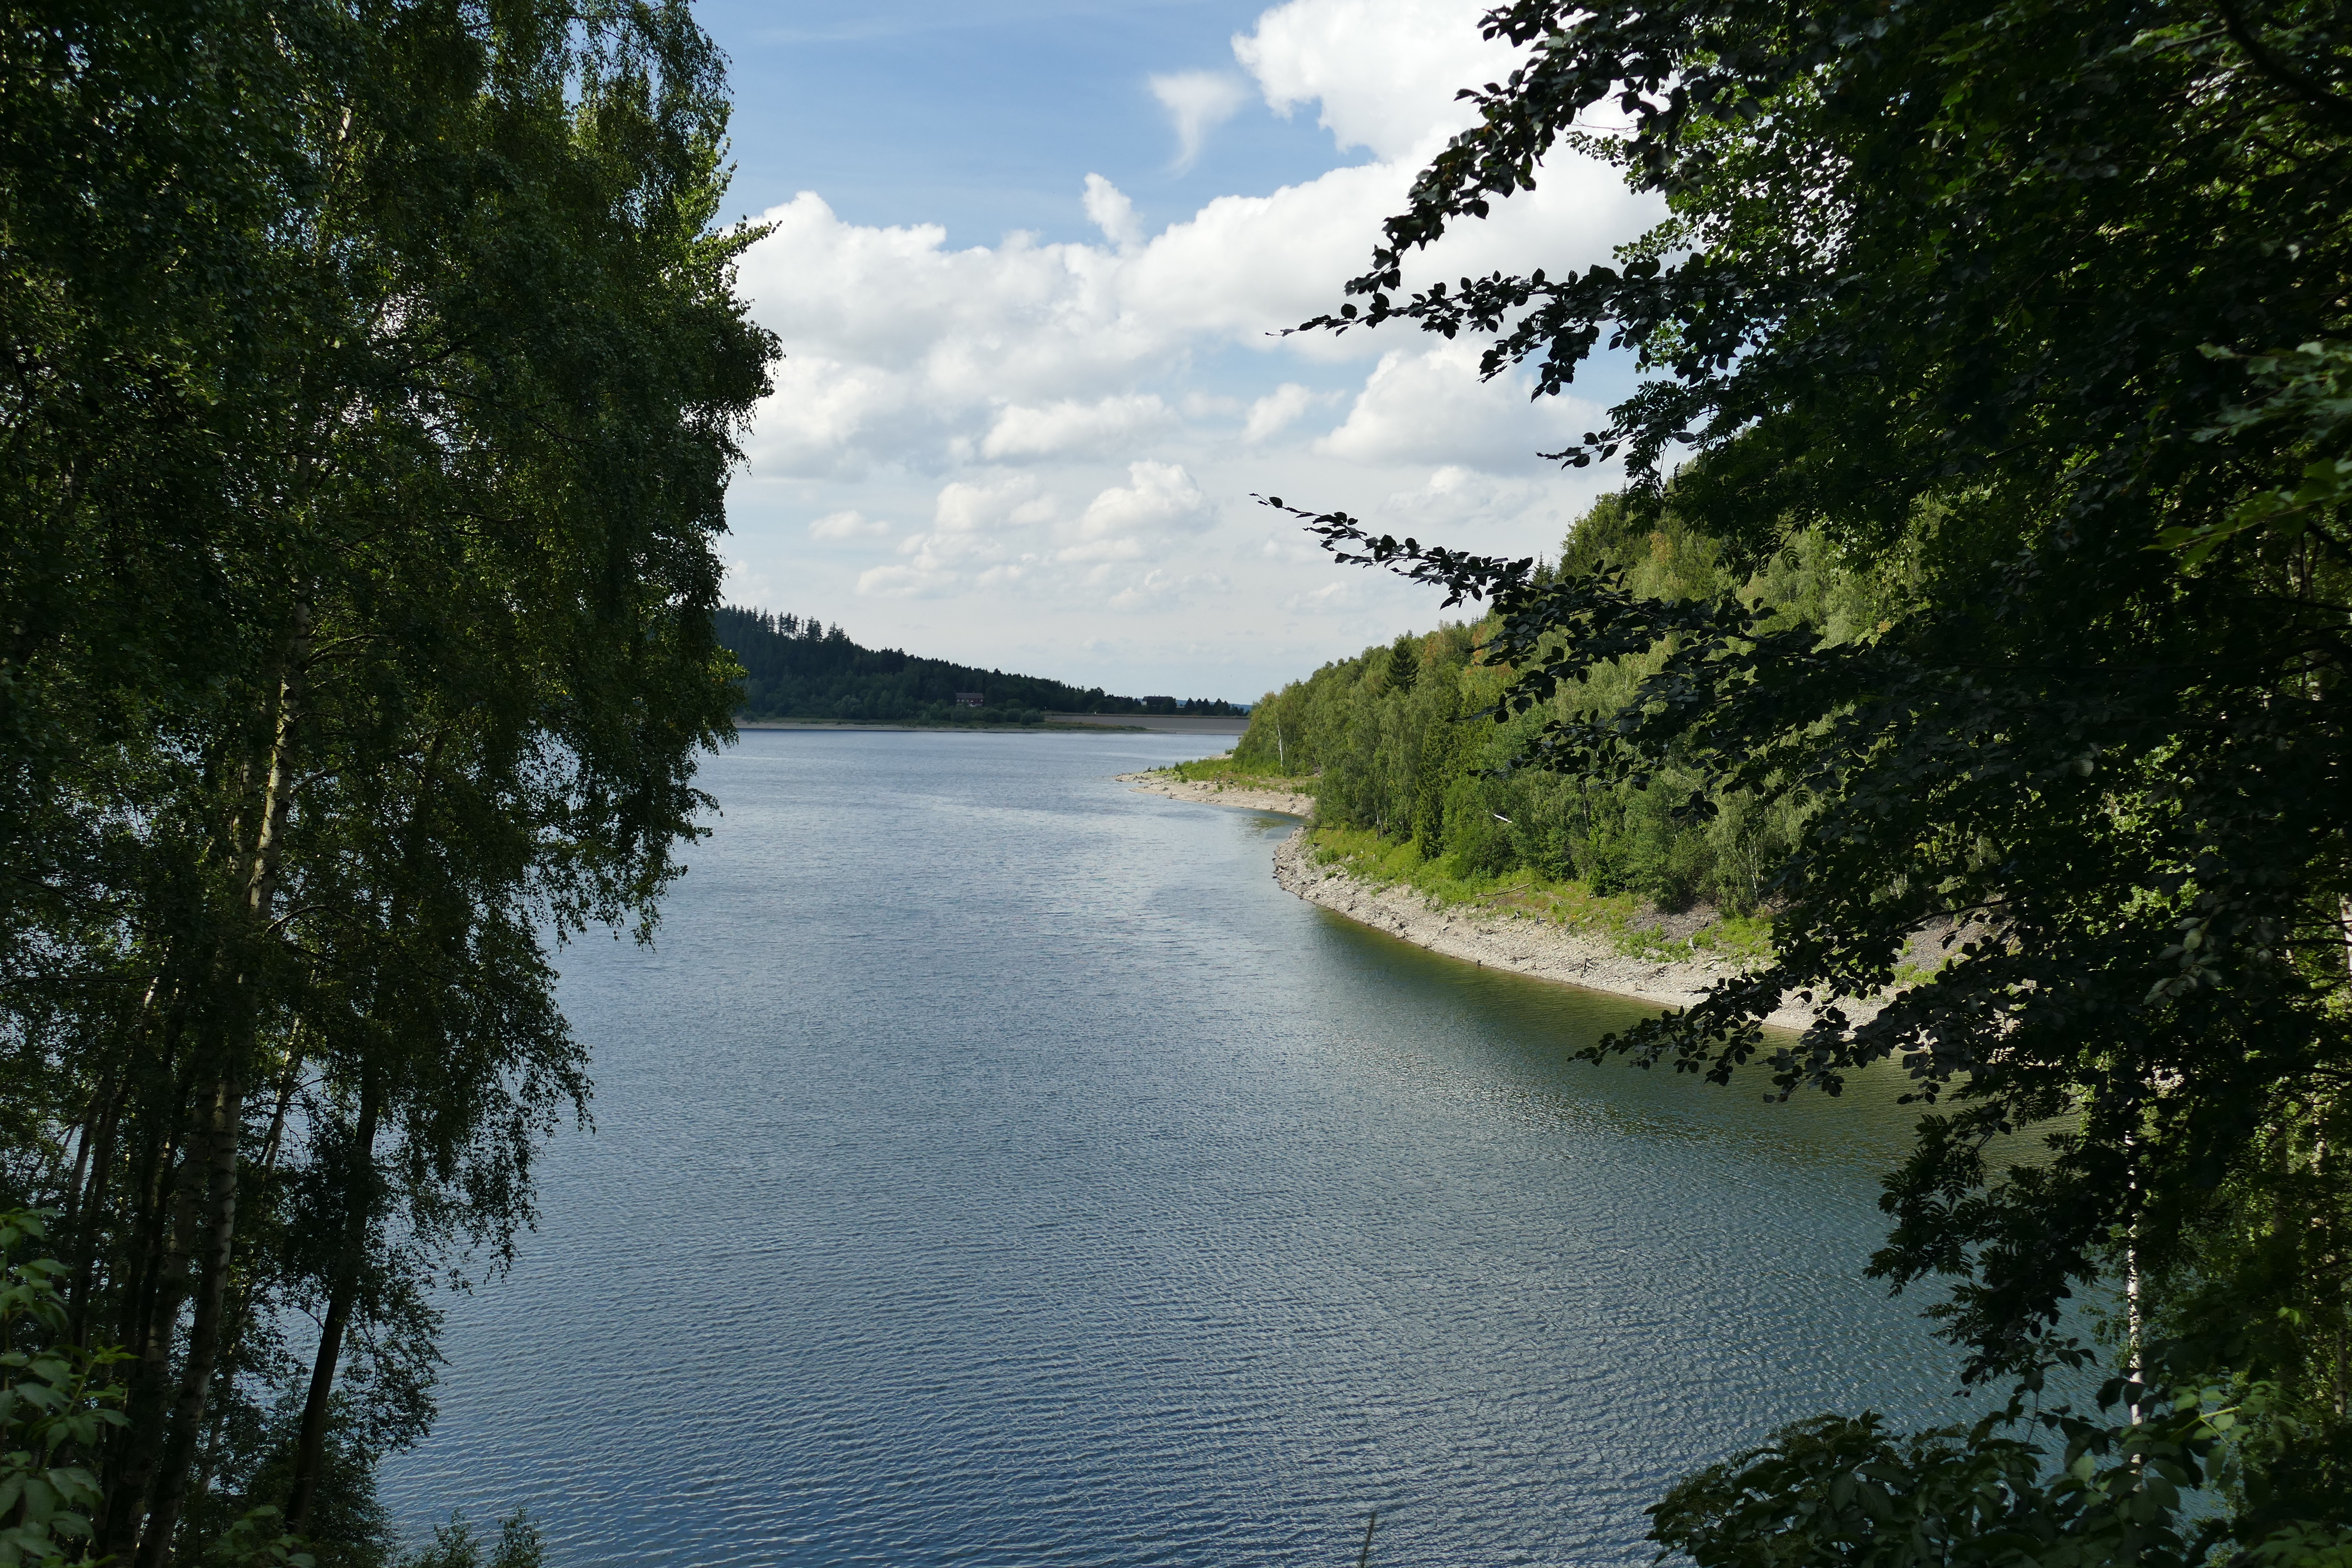
landscape, tree, water, nature, sky, lake, river, pond, reflection, blue, rest, dam, reservoir, waterway, body of water, clouds, outlook, serenity, loch, goslar, granetal